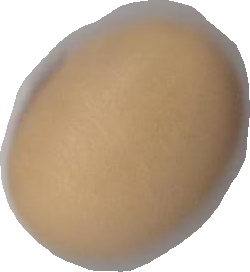
Variety: Anjasmoro